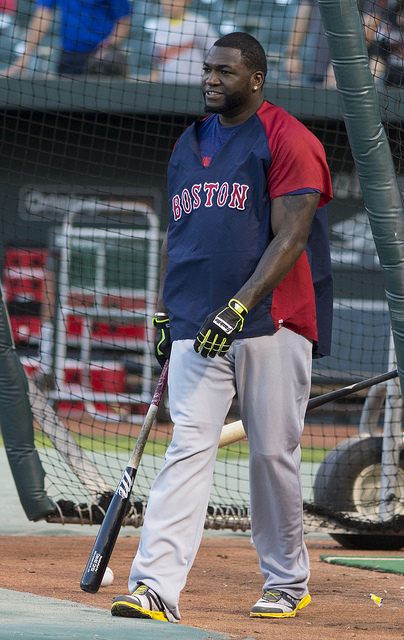
một người đàn ông đang cầm gậy bóng chày và bước đi ở trên sân